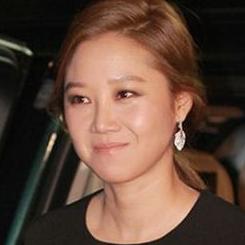
Age: 32